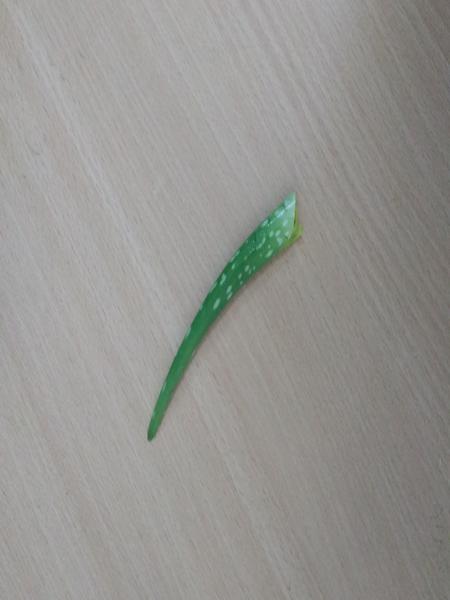
Plant: Aloevera